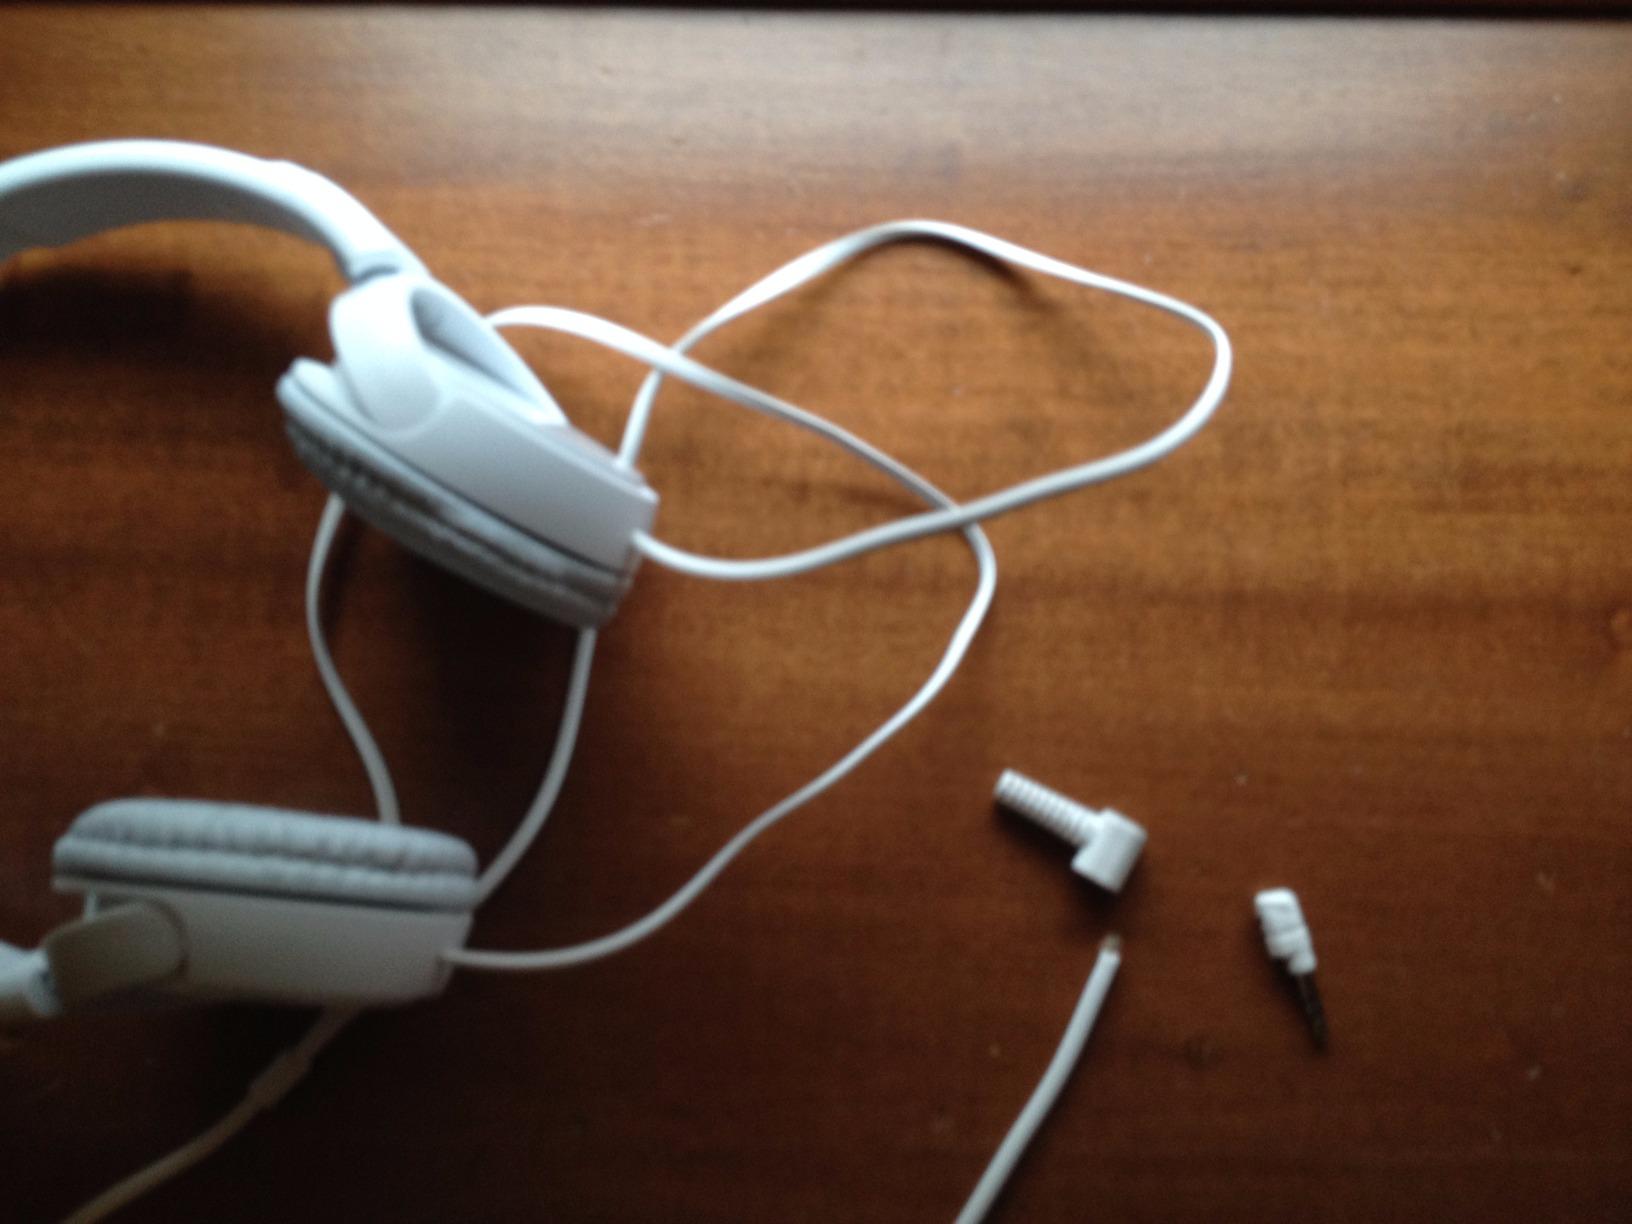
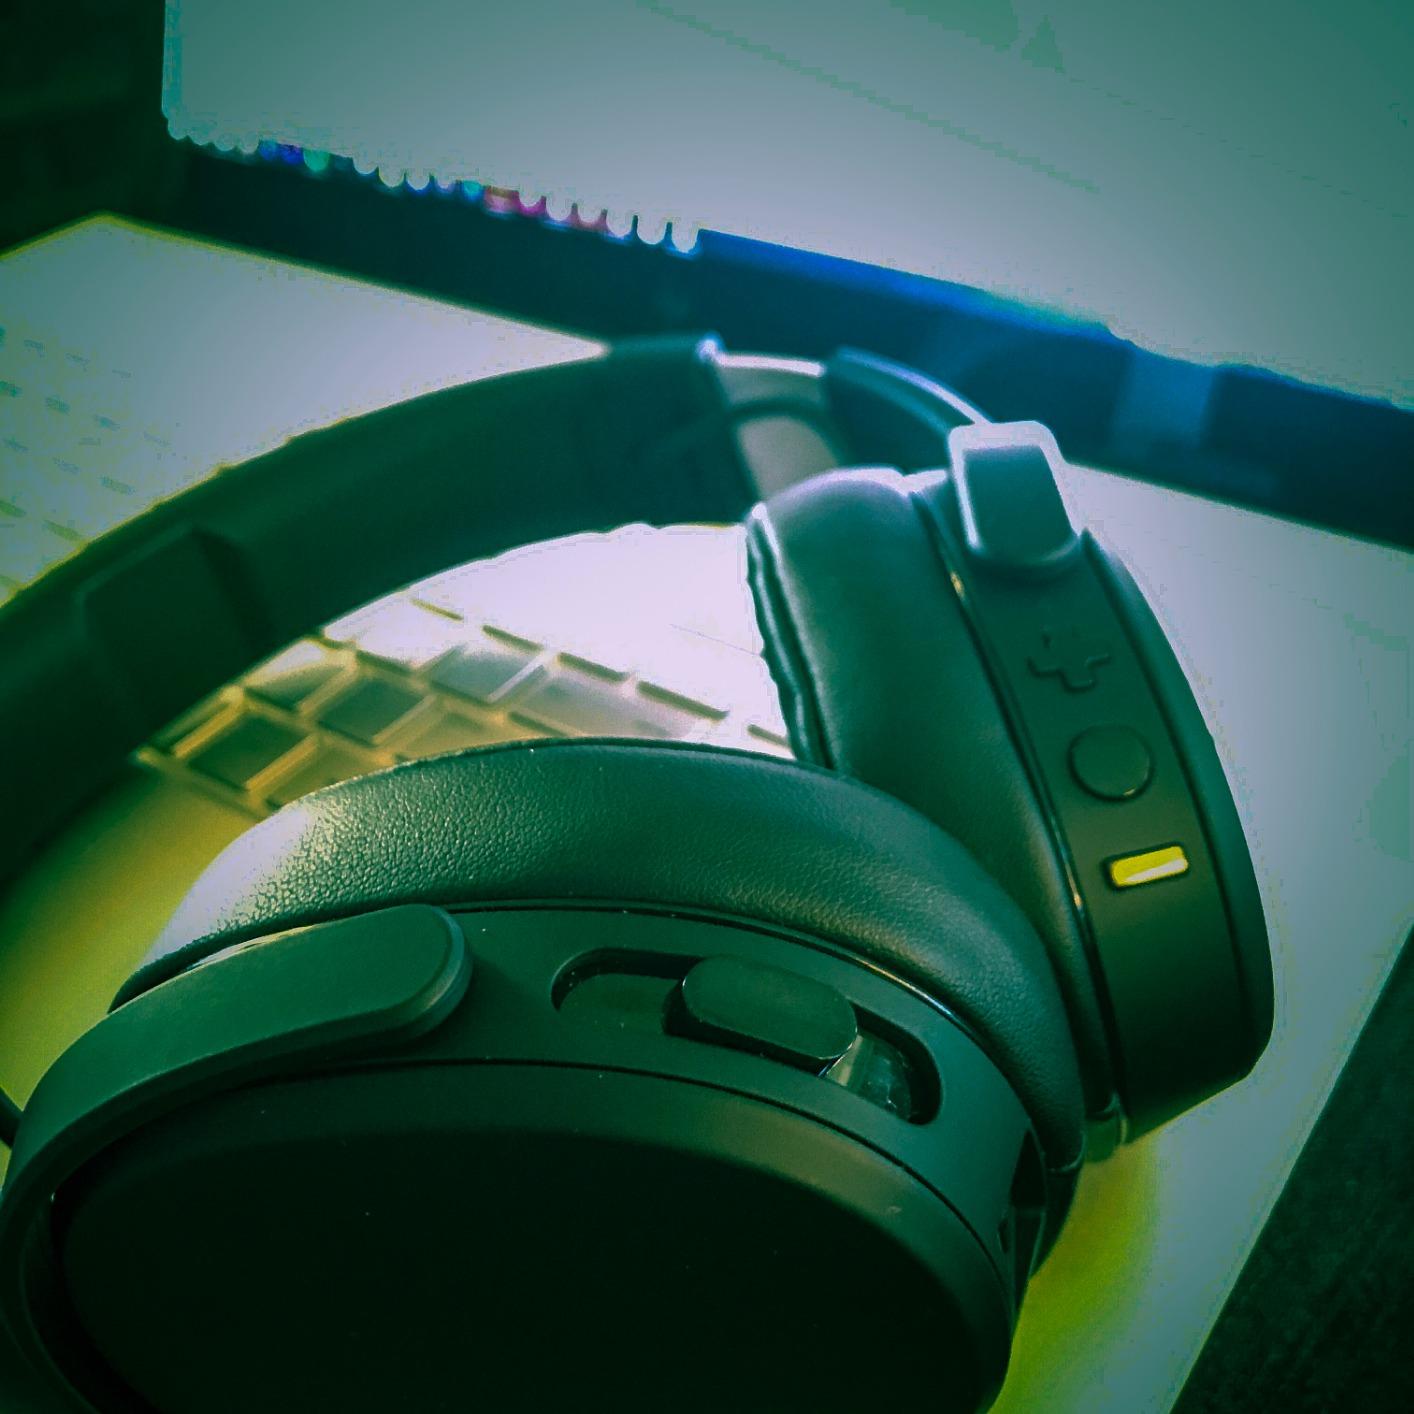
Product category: headphones
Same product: no